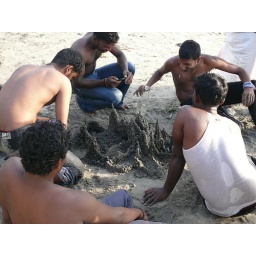
Work in progress on the sand castle